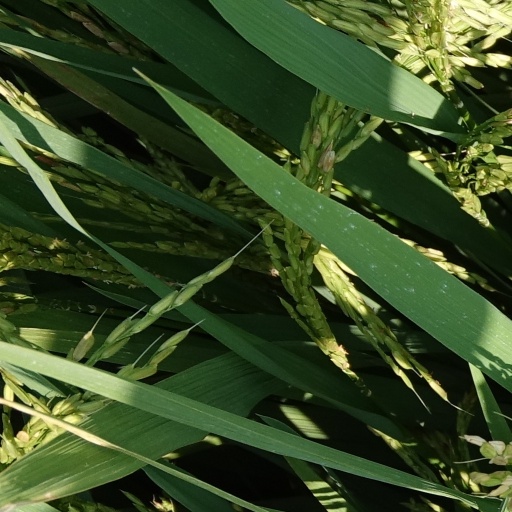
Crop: rice